Warren Spahn

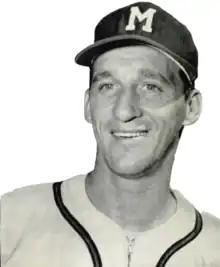
Spahn in 1958.

On July 2, 1963, facing the San Francisco Giants, the 42-year-old Spahn became locked into a storied pitchers' duel with 25-year-old Juan Marichal. The score was still 0–0 after more than four hours when Willie Mays hit a game-winning solo home run off Spahn with one out in the bottom of the 16th inning.